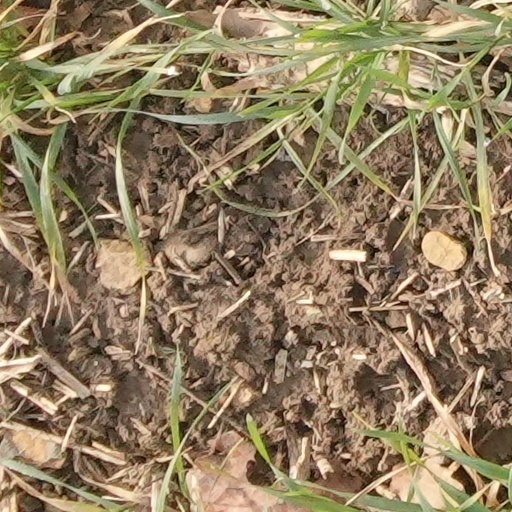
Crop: wheat